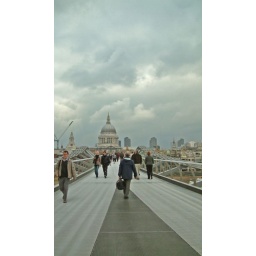
My father walking across the millenium bridge in London toward st pauls under a glowering sky.